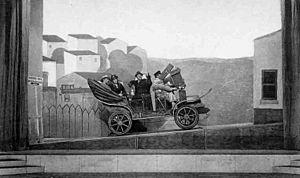
Représentation de Knock ou le triomphe de la médecine, pièce de Jules Romains, au Théâtre du Marais, à Bruxelles.
Knock ou le Triomphe de la médecine est une pièce de théâtre de Jules Romains, représentée pour la première fois à Paris, à la Comédie des Champs-Élysées, le 15 décembre 1923, sous la direction de Jacques Hébertot, mise en scène et décors de Louis Jouvet, qui interprète également le rôle principal.
Le terme médicalisation fait référence à l'avènement des soins de santé publique et de la médecine moderne, ainsi qu'à l'émergence de la médecine moderne en tant qu'institution sociale. Le processus de médicalisation s'est déroulé en même temps que le développement des sciences modernes, et dans un contexte d'industrialisation et d'urbanisation croissante, ainsi que de problèmes d'ordre épidémiologiques.